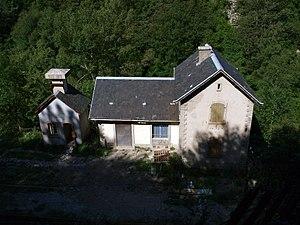
Ligne de Cerdagne Gare de Planes
La gare de Planès est une gare ferroviaire française de la ligne de Cerdagne, située sur le territoire de la commune de Planès, dans le département des Pyrénées-Orientales en région Occitanie.